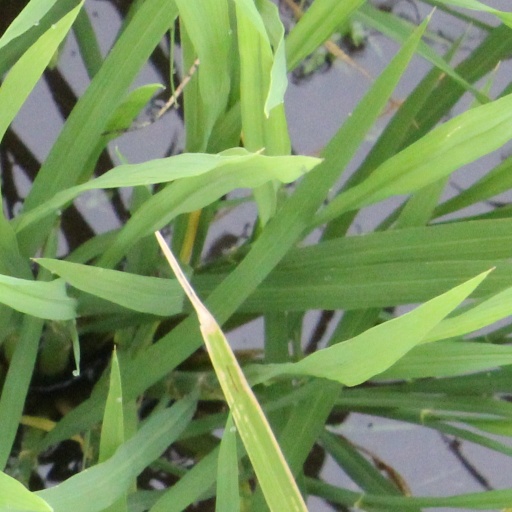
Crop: rice